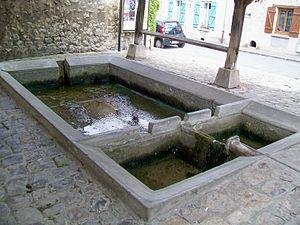
L'intérieur du lavoir de la rue du Montcel, qui se situe face à la rue des Panilliers.